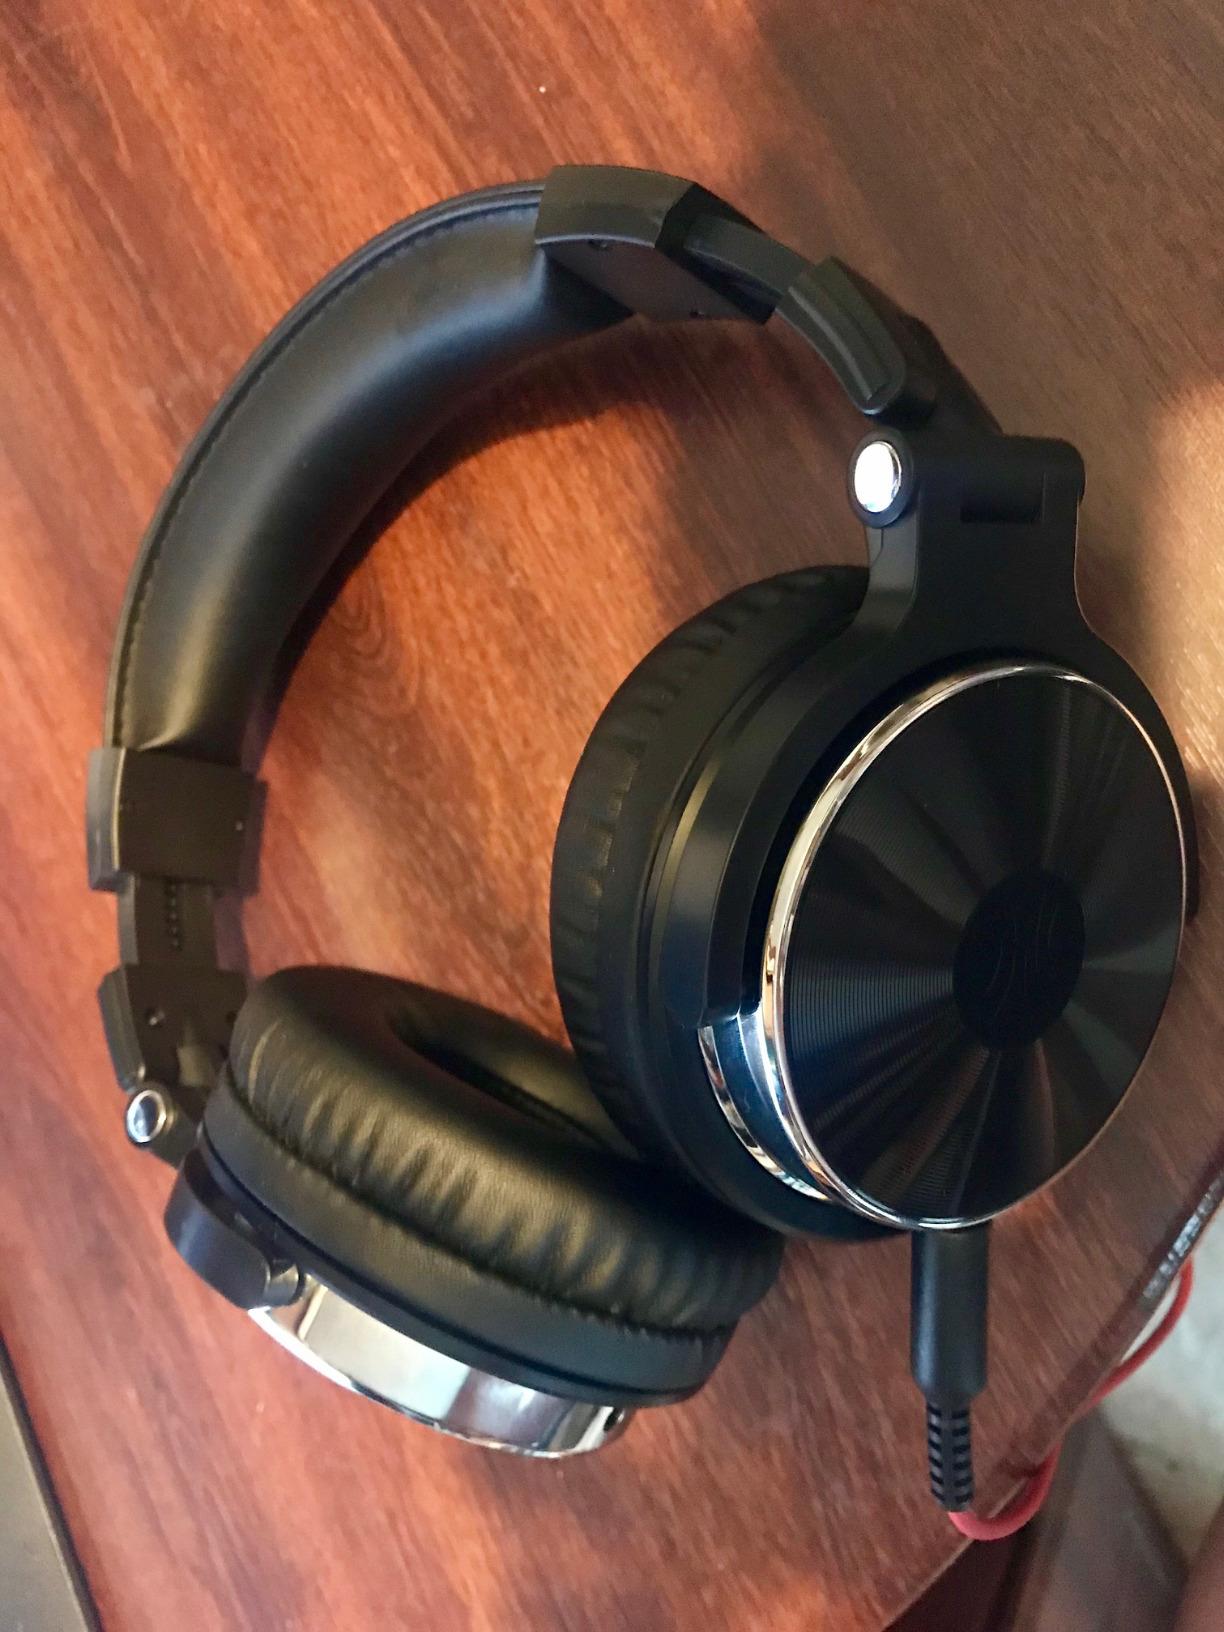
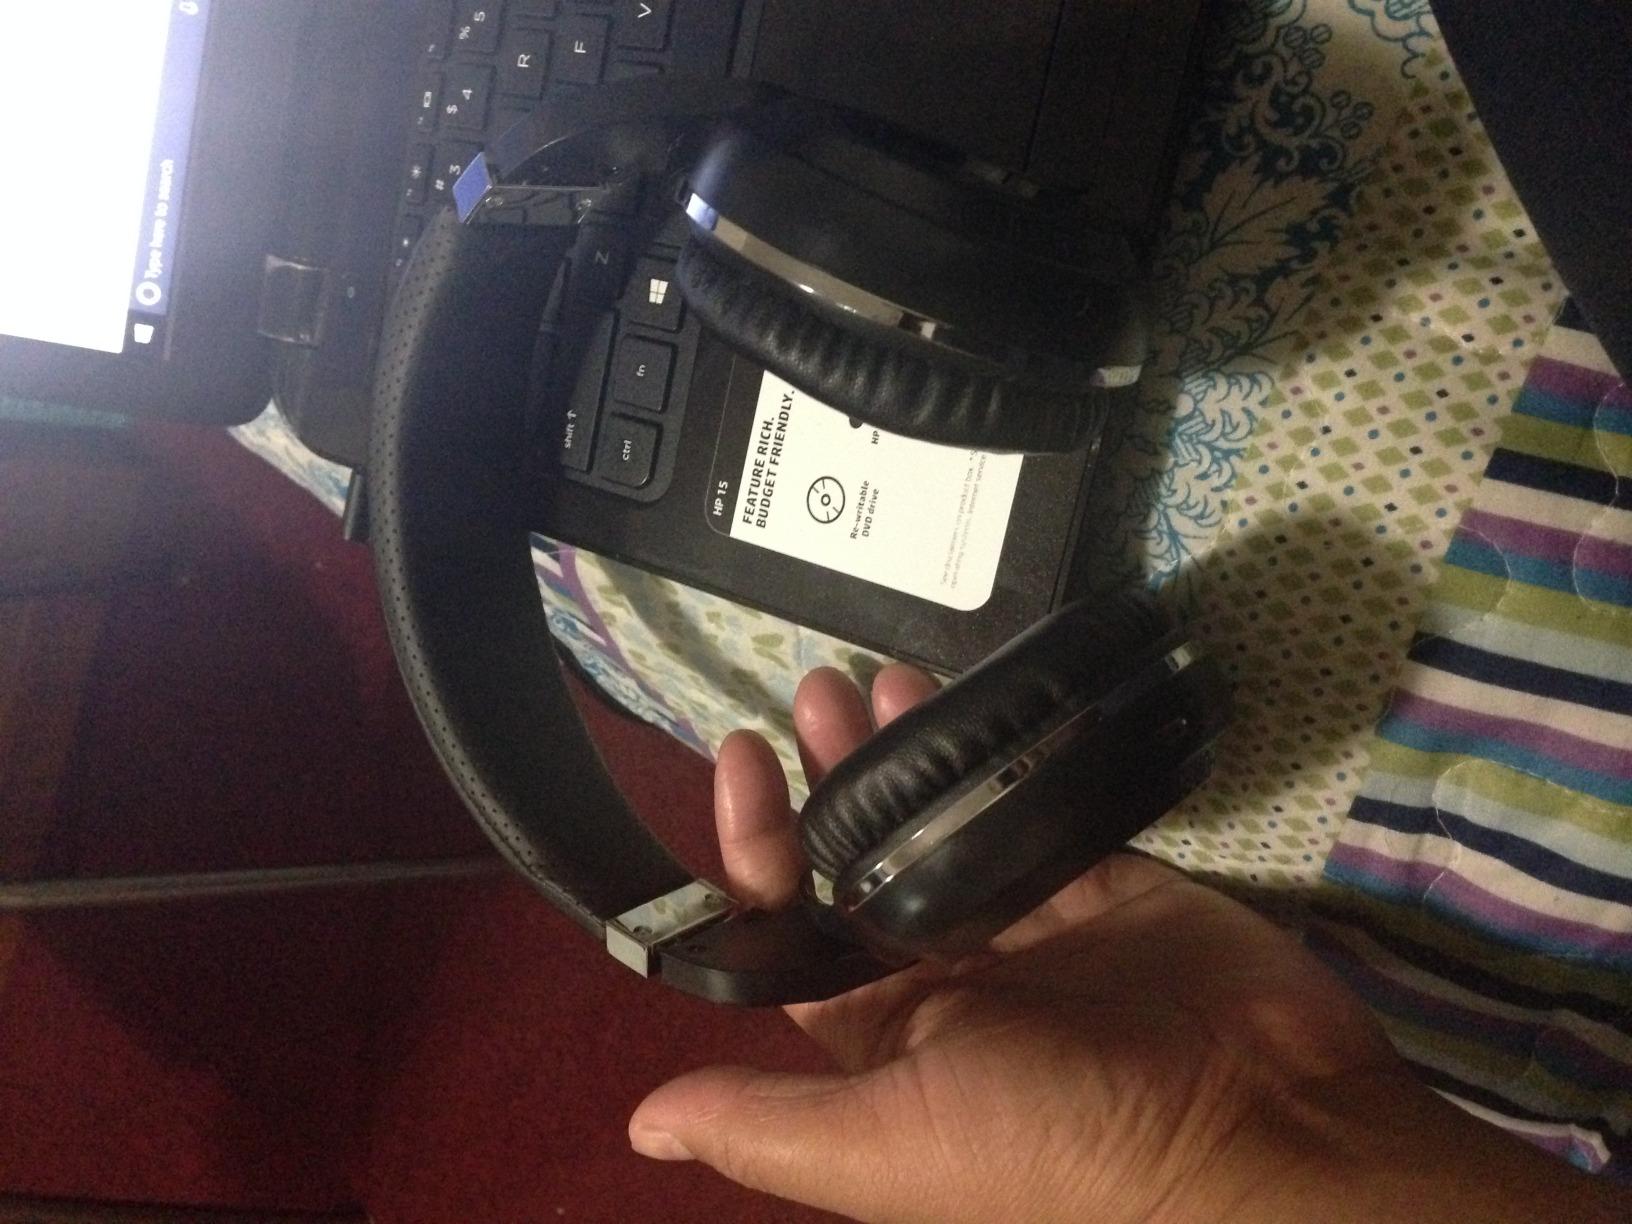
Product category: headphones
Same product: no